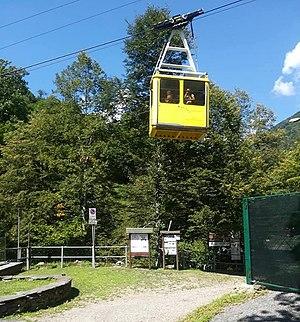
Le téléphérique de Monteviasco est une remontée mécanique de type 2S qui relie les villages de Monteviasco et Ponte di Piero, dans la commune italienne de Curiglia con Monteviasco, en province de Varèse.